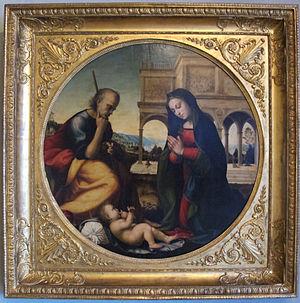
La Sainte Famille avec l'adoration de l’Enfant est une peinture en format tondo de Mariotto Albertinelli datant de 1505, conservée au musée des beaux-arts de Montréal.